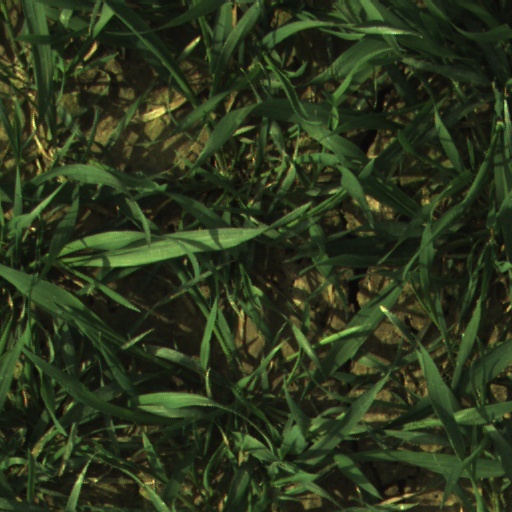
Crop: wheat